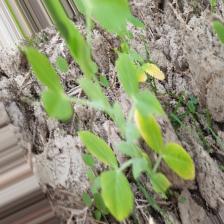
Label: Normal